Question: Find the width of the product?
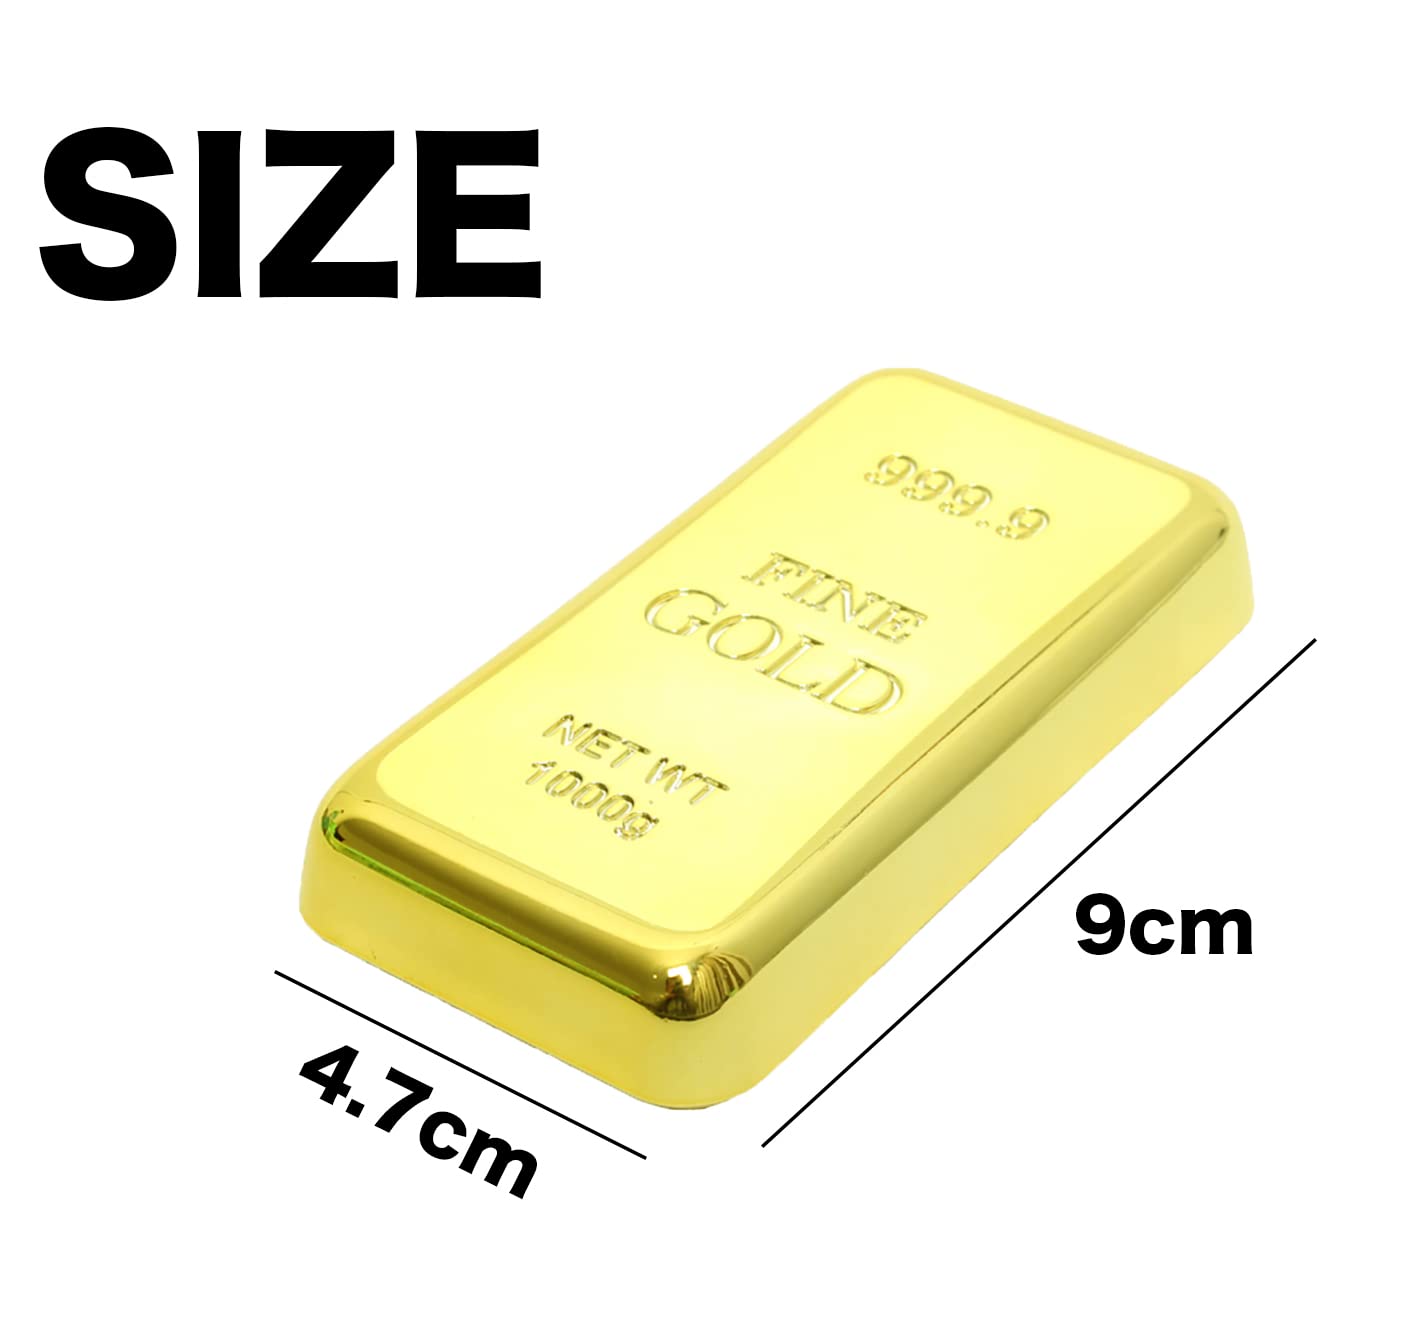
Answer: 4.7 centimetre